King Jesus (novel)

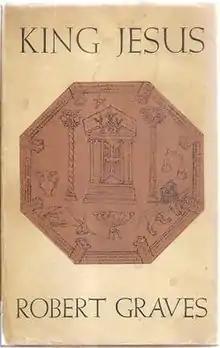
First edition (publ. Cassell)

King Jesus is a semi-historical novel by Robert Graves, first published in 1946. The novel treats the historical Jesus not as the Son of God, but rather as a philosopher with a legitimate claim to the Judaean throne through Herod the Great, as well as the Davidic monarchy; and treats numerous Biblical stories in a non-religious manner.